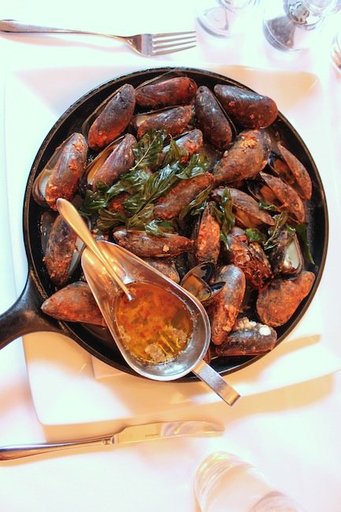
Label: mussels